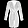
Label: Coat